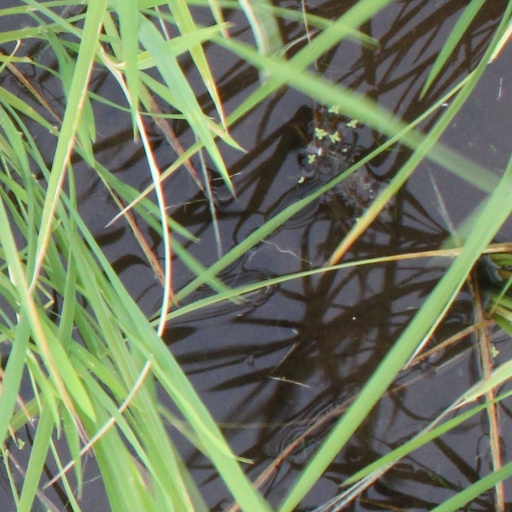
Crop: rice